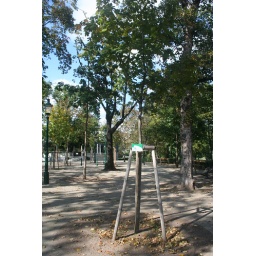
New tree planting projects are to be found in every green space in Wien.